Aconitase

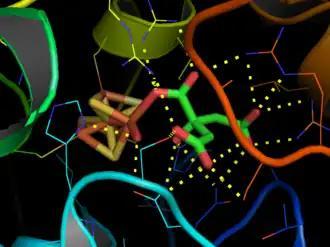
Citrate and the Fe-S cluster in the active site of aconitase: dashed yellow lines show interactions between the substrate and nearby residues

Aconitase employs a dehydration-hydration mechanism. The catalytic residues involved are His-101 and Ser-642. His-101 protonates the hydroxyl group on C3 of citrate, allowing it to leave as water, and Ser-642 concurrently abstracts the proton on C2, creating a double bond between C2 and C3, and forming the so-called "cis"-aconitate intermediate (the two carboxyl groups on the double bond are "cis"). The carbon atom from which the hydrogen is removed is the one that came from oxaloacetate in the previous step of the citric acid cycle, not the one that came from acetyl CoA, even though these two carbons are equivalent except that one is ""pro"-R" and the other ""pro"-S" (see Prochirality). At this point, the intermediate is rotated 180°. This rotation is referred to as a "flip." Because of this flip, the intermediate is said to move from a "citrate mode" to a "isocitrate mode."